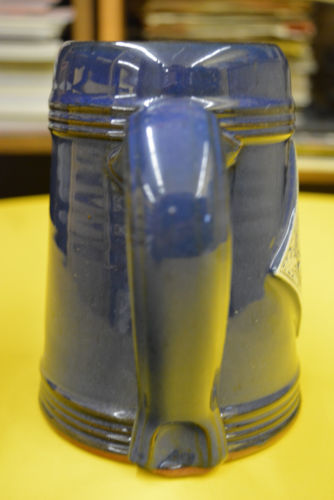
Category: mug